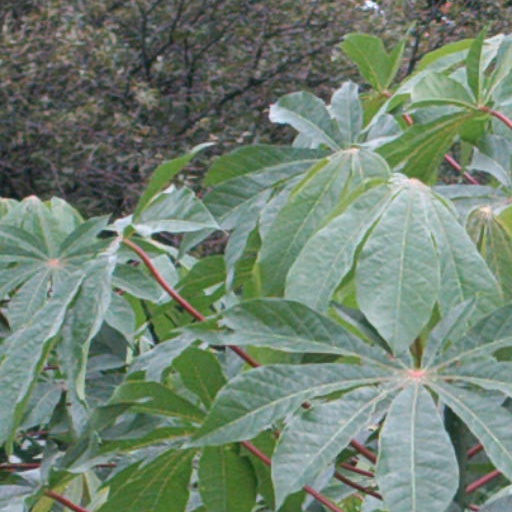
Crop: cassava